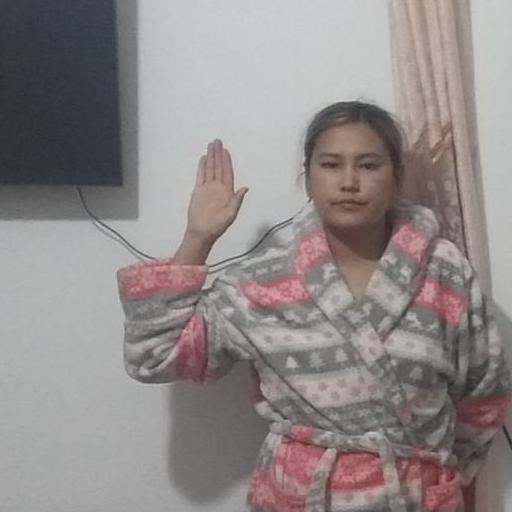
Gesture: stop